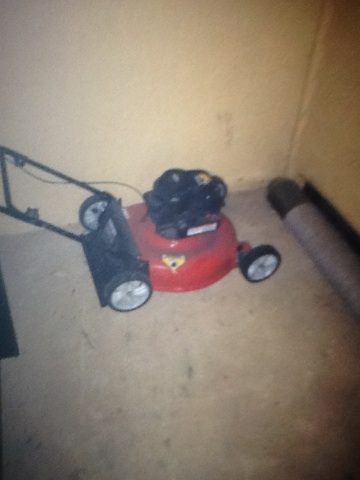Question: What brand is this?
Answer: unanswerable